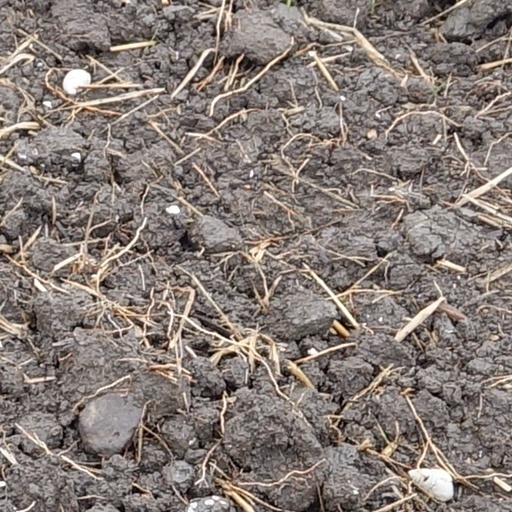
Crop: wheat